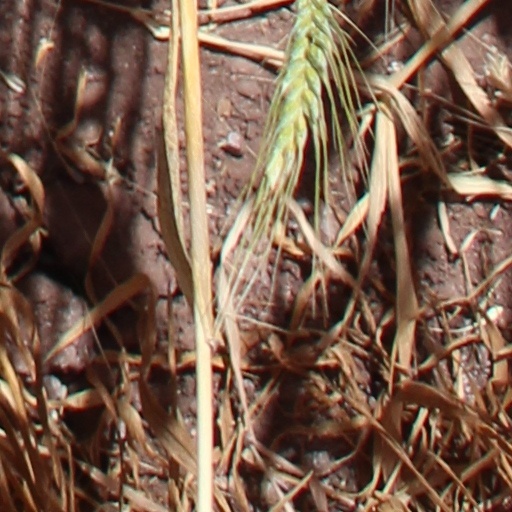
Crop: wheat